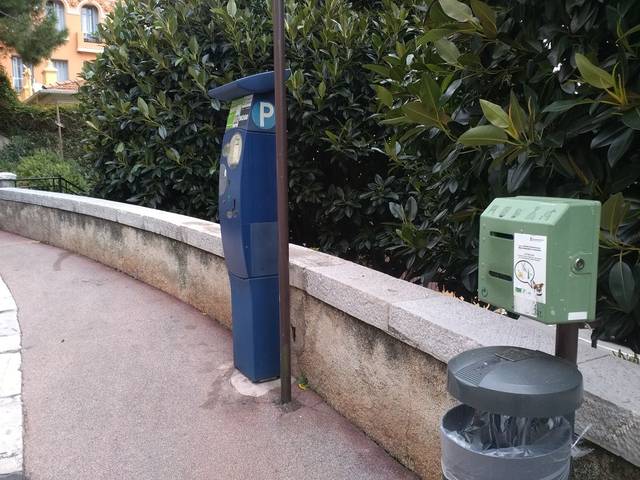
Region: France
Coordinates: 43.738, 7.418